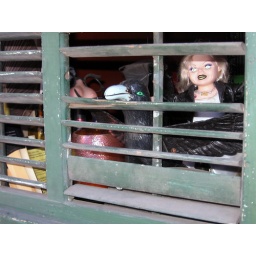
Just somebody's house in the French Quarter with a really cool window display.